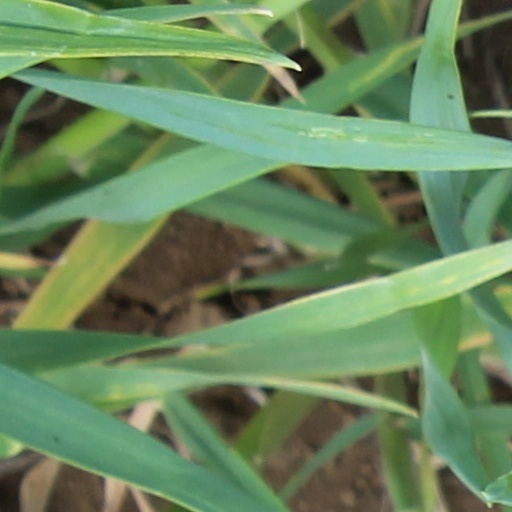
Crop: wheat